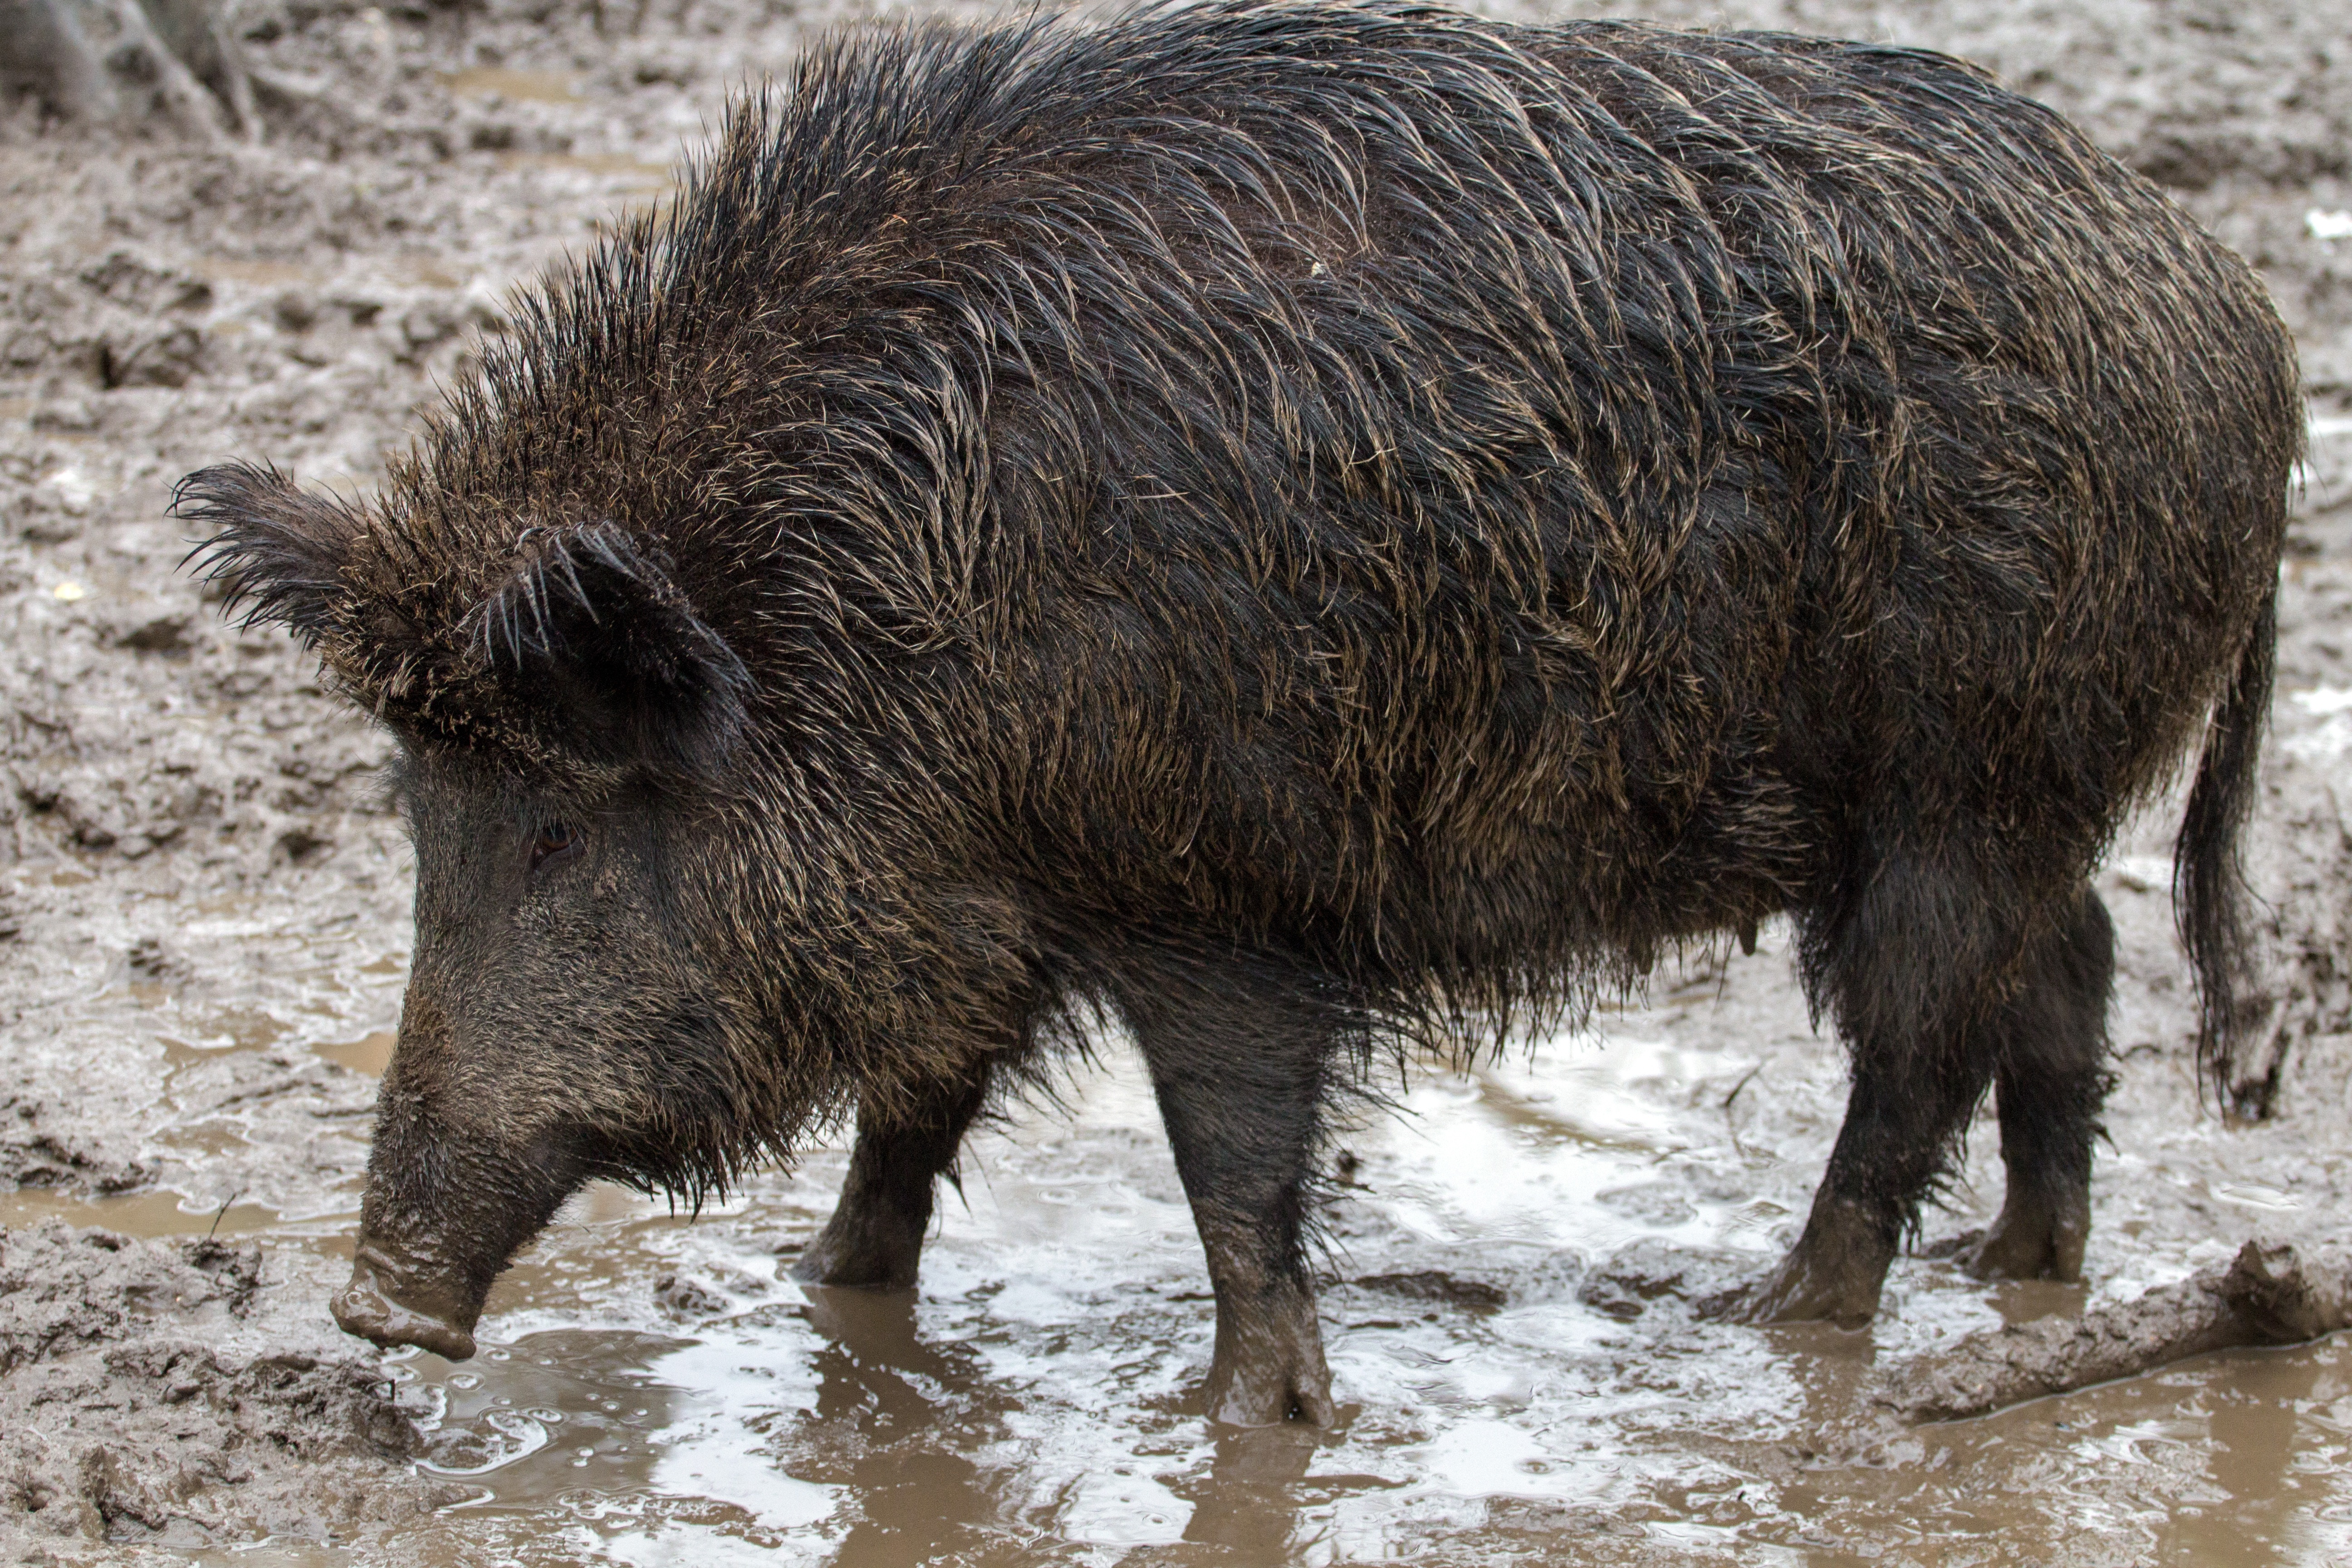
forest, wildlife, wild, mammal, fauna, vertebrate, pig, wild boar, wild boars, domestic pig, pig like mammal, peccary